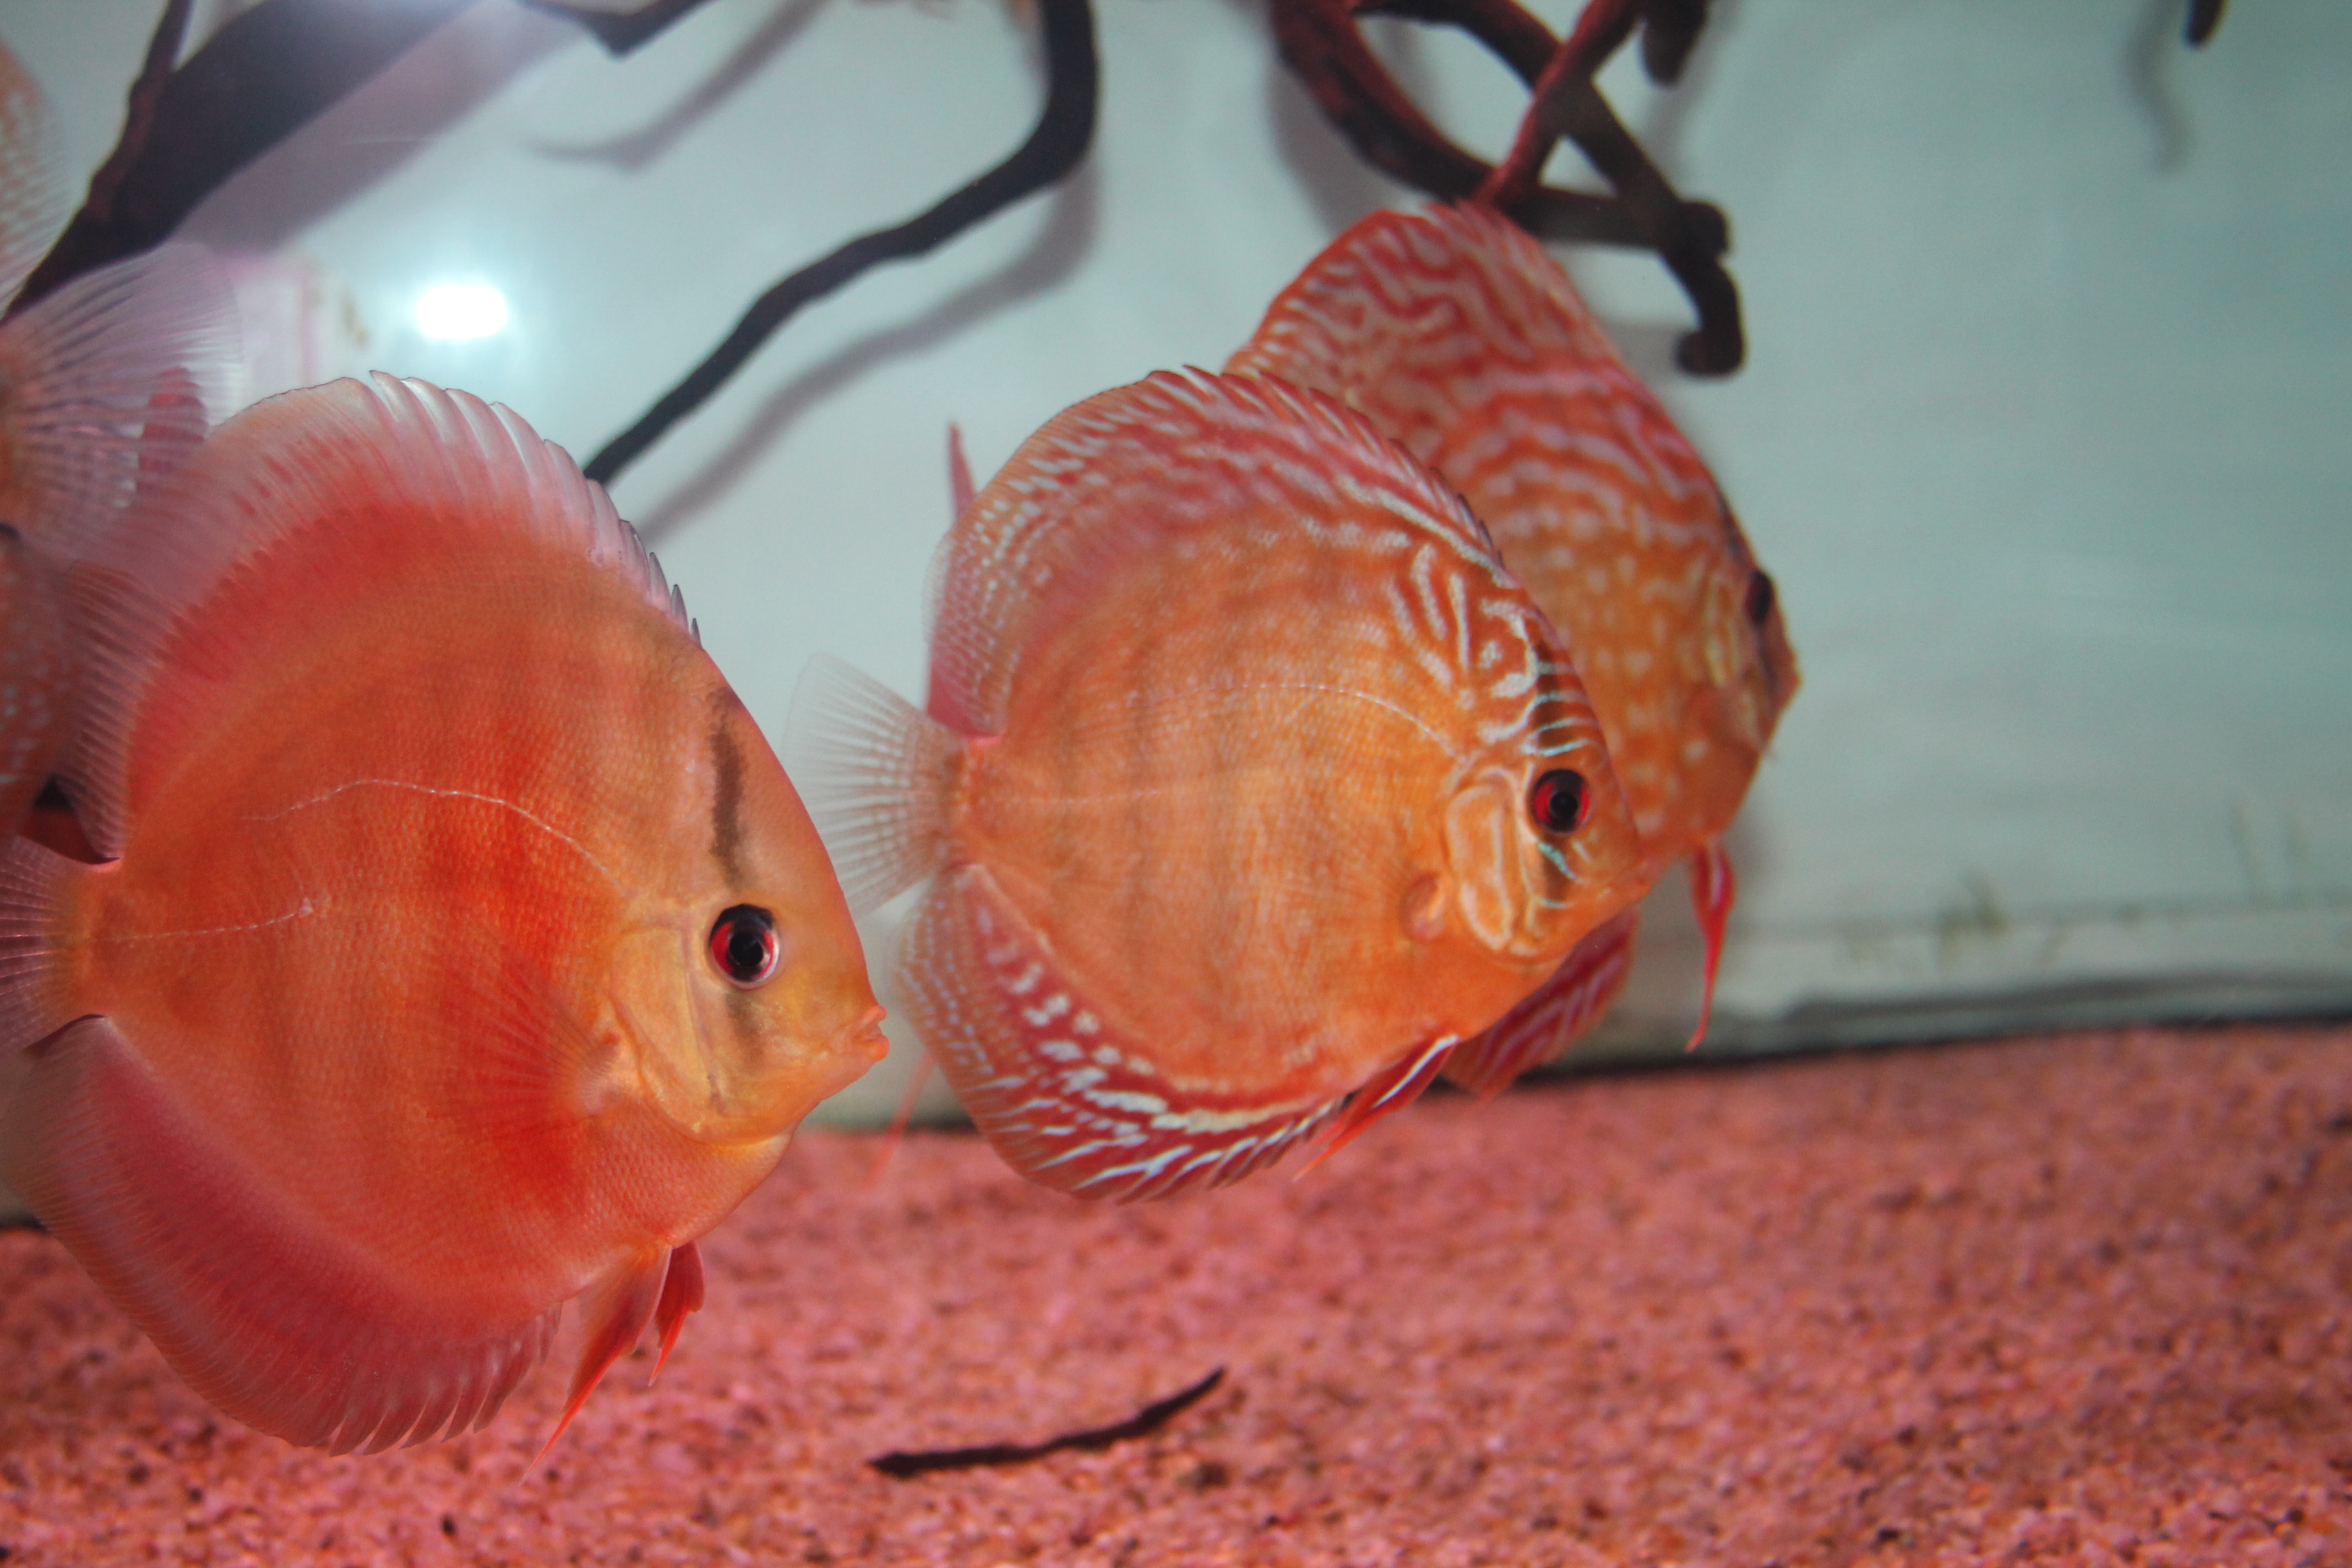
fish, organism, marine biology, tail, underwater